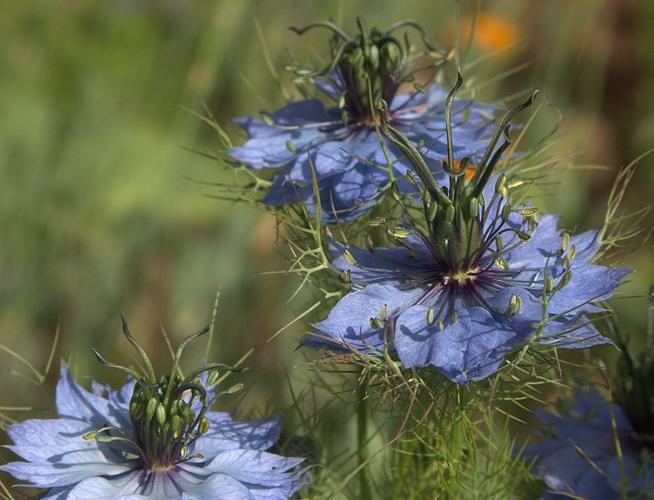
Flower: love in the mist